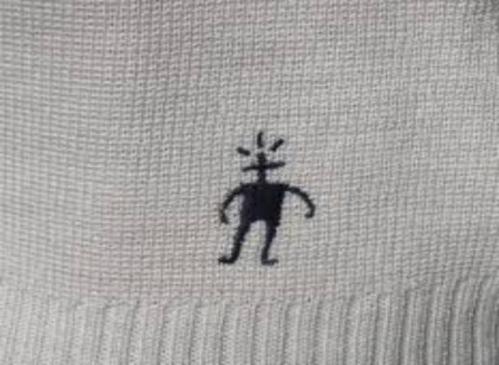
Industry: Clothes